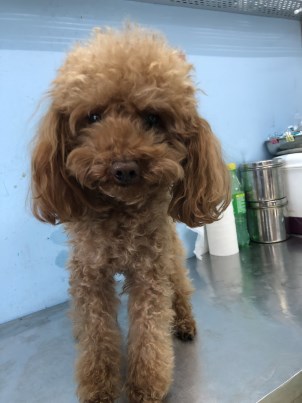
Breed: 7449-n000128-teddy